João Pedro Silva (handballer)

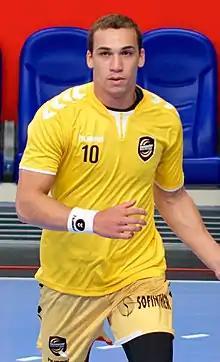
Silva with Chambéry in 2015

João Pedro Francisco da Silva (born 29 January 1994) is a Brazilian handball player for RK Vojvodina and the Brazil national team.